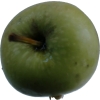
Label: Apple 12